Otto Stichling

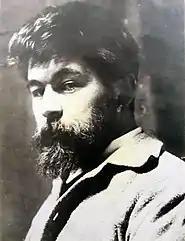
Otto Stichling (c.1910)

Otto Stichling (10 April 1866, Ohrdruf - 28 April 1912, Berlin) was a German sculptor in the Art Nouveau style.